John Holles, 2nd Earl of Clare

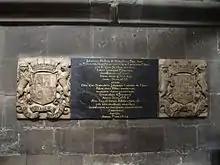
Memorial to the 1st and 2nd Earls of Clare in St Mary's Church, Nottingham

Holles was born in Haughton, Nottinghamshire, the eldest son of John Holles, 1st Earl of Clare and Anne Stanhope, and the brother of Denzil Holles, 1st Baron Holles.